Tread (film)

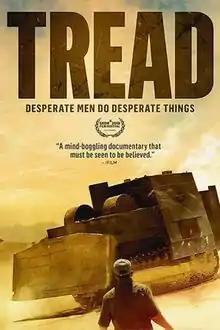
Film poster

Tread is a 2019 American documentary film directed by Paul Solet. It premiered at the South by Southwest film festival in March 2019, and to limited theatres and on Netflix on February 28, 2020.